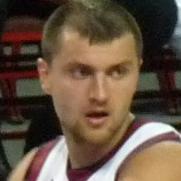
Age: 24